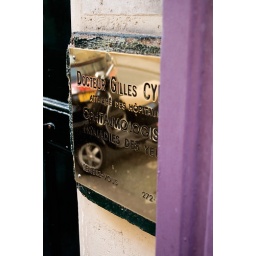
just a nice reflection in a shiny polished sign in Paris.